Lillian Gish

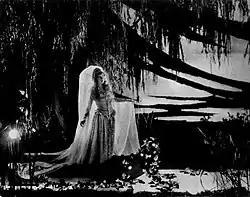
Gish posed as Elaine of Astolat in "Way Down East"

A retrospective of Gish's life and achievements was showcased in an episode of the Emmy award-winning PBS series, "American Masters".